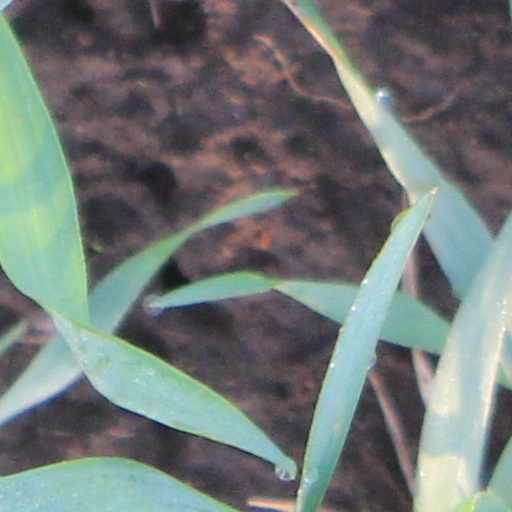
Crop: wheat